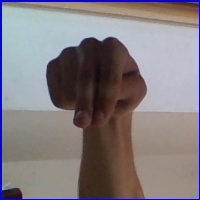
Letra: N